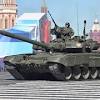
Label: Tank